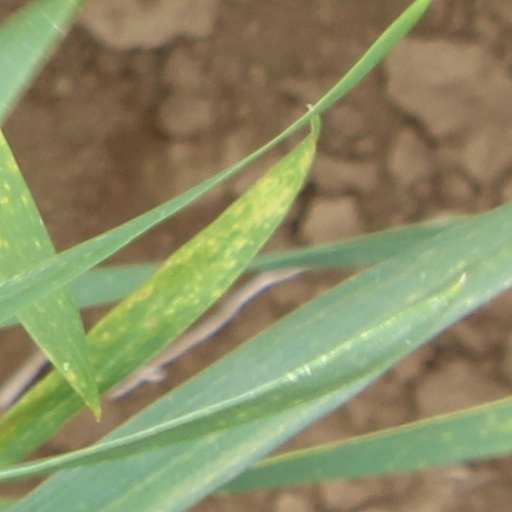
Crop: wheat